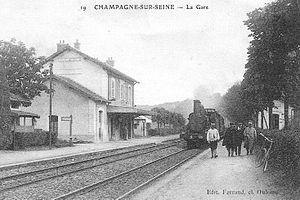
La gare de Champagne-sur-Seine est une gare ferroviaire française de la ligne de Corbeil-Essonnes à Montereau, située sur le territoire de la commune de Champagne-sur-Seine, dans le département de Seine-et-Marne, en région Île-de-France.